Aaron Willard

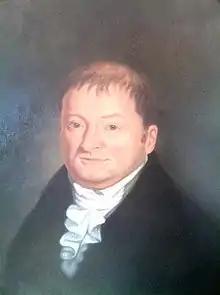
portrait by John Ritto Penniman

Aaron Willard (October 14, 1757 – May 20, 1844) was an 18th and early 19th Century entrepreneur, an industrialist, and a designer of clocks who worked extensively at his Roxbury, Massachusetts, factory during the early years of the United States of America.